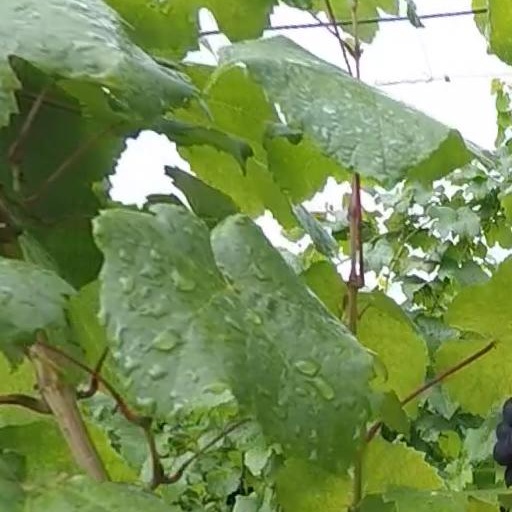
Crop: grape